King-Bee Films

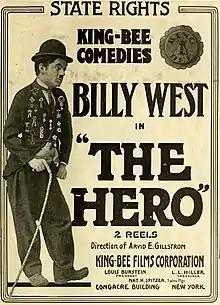
"The Hero" (1917) poster

King-Bee Films Corporation was a film production company in the U.S. that released two-reel short film comedies during the silent film era. The company's stars included Billy West, a Charlie Chaplin imitator. Louis Burstein was the company's president and general manager. He established it in 1917 after the breakup of Vim Comedy Company to produce comedies starring West. Oliver Hardy and Ethelyn Gibson also acted for the company. It operated a studio in Jacksonville, Florida, then Bayonne, New Jersey and finally at 1329 Gordon Street in Hollywood, California. Its offices were in New York.